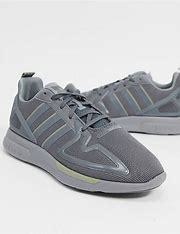
Brand: Adidas
Model: ZX 2K Flux